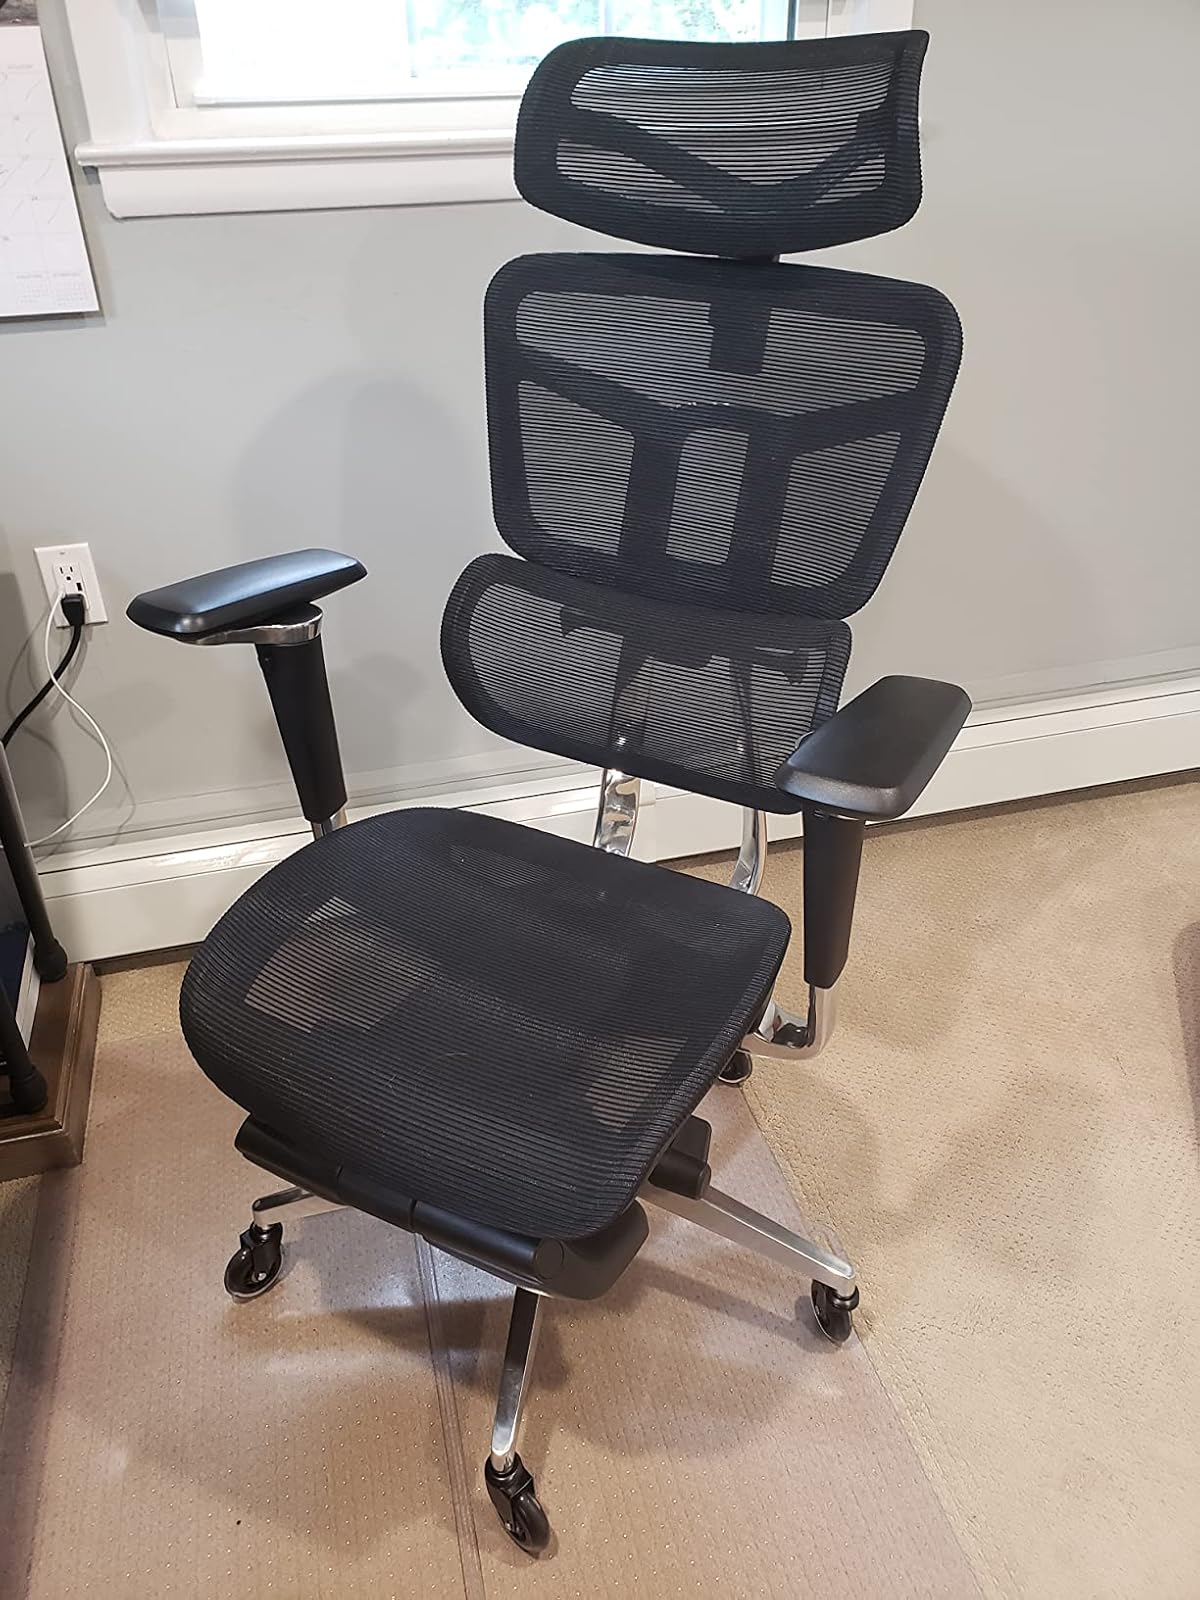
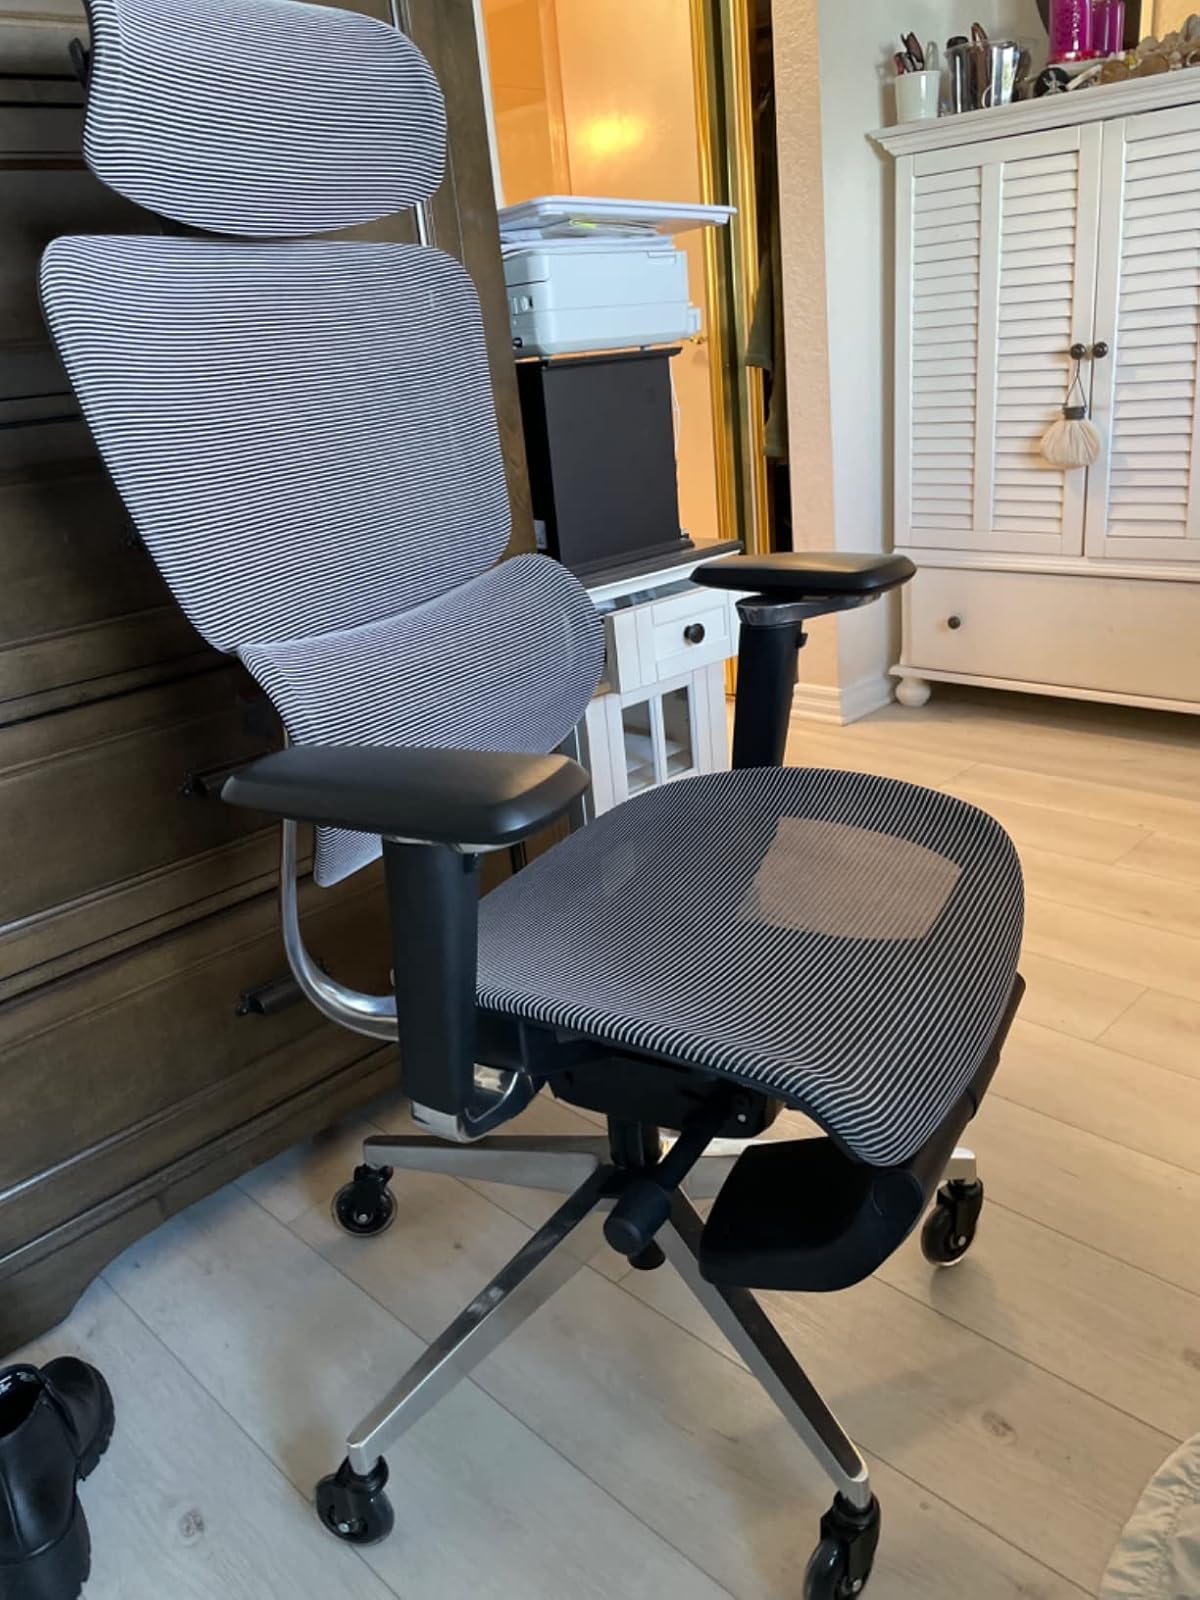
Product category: items_chair
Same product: no